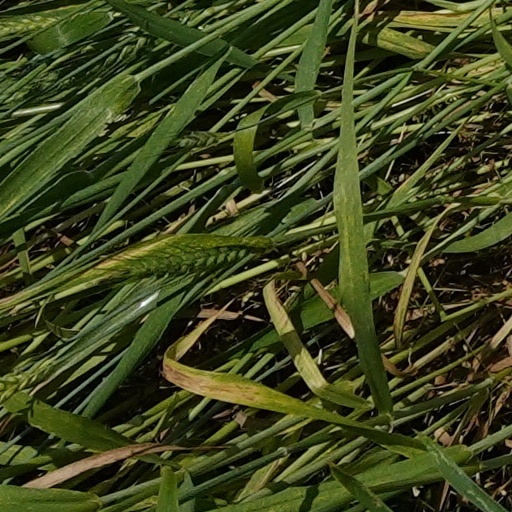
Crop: wheat